Qazaq Air

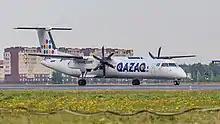
Qazaq Air De Havilland Canada Dash 8-400

278,000 passengers were transported in the 1st half of 2021, an increase of 88% from the same period in 2020.